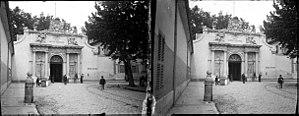
Le 3ᵉ régiment du Matériel, seul régiment à vocation parachutiste de l'arme du matériel de l’armée de terre française est l'une des 10 formations encore en activité du commandement de la maintenance des forces.